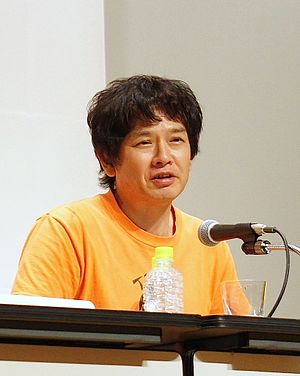
Yoshitomo Nara
Yoshitomo Nara er en japansk samtidskunstner inden for popkunst. Han er bosat i Tokyo, men hans værker bliver udstillet over hele verden. Nara blev uddannet med en kandidatgrad ved Aichi Prefectural University of Fine Arts and Music med afslutning i 1987. I perioden fra 1988 til 1993 studerede han ved Kunstakademie Düsseldorf, i Tyskland. Nara er repræsenteret i New York ved Marianne Boesky Gallery og i Los Angeles ved Blum & Poe. Naras kunst har i dag opnået kultstatus over hele verden.